The Universim

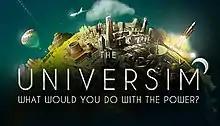

The Universim is a 2024 indie simulation god game developed and published by Crytivo for Microsoft Windows, MacOS, and Linux. Designed by Alexander Koshelkov, it has the player take the role of God to guide the development of civilization throughout the ages. Development was funded by a Kickstarter crowdfunding campaign in April 2014. "The Universim" was released in early access for Steam in 2018.